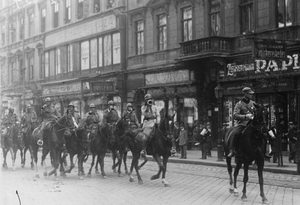
1919 est une année commune commençant un mercredi.